Dies irae (video game)

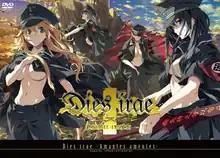
Japanese "Amantes amentes" Windows cover art

is a visual novel video game developed by Light, originally released in 2007 in Japan. A TV anime adaptation, "Dies Irae", premiered in October 2017.